Upalavi

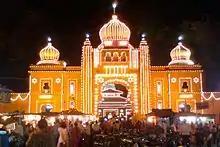
Ganpati Temple, "Heart of Sangli City"

Upalavi (Village ID 568674) is a village in the Tehsil tasgaon of Sangli district, Maharashtra, India, about 18 kilometres north of Sangli. It is situated along the Sangli-Tasgaon state highway.